List of number-one Billboard Top Latin Albums from the 1990s

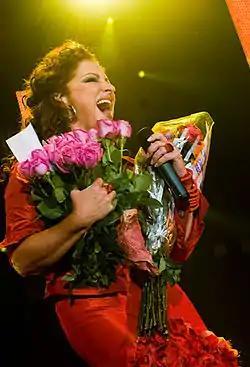
"Mi Tierra" by Cuban performer Gloria Estefan was the first album to peak at number one on the chart in 1993. It spent 58 non-consecutive weeks at the top.

The "Billboard" Top Latin Albums chart, published in "Billboard" magazine, is a record chart that features Latin music sales information. The data is compiled by Nielsen SoundScan from a sample that includes music stores, music departments at electronics and department stores, Internet sales (both physical and digital) and verifiable sales from concert venues in the United States.